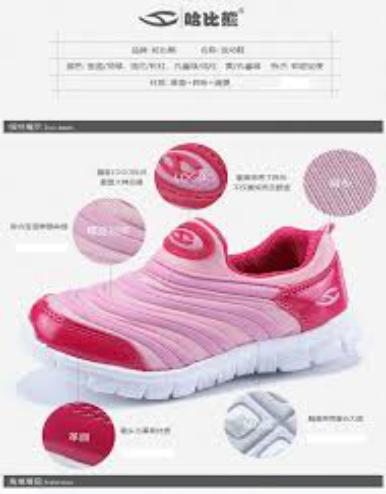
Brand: habixiong
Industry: Clothes